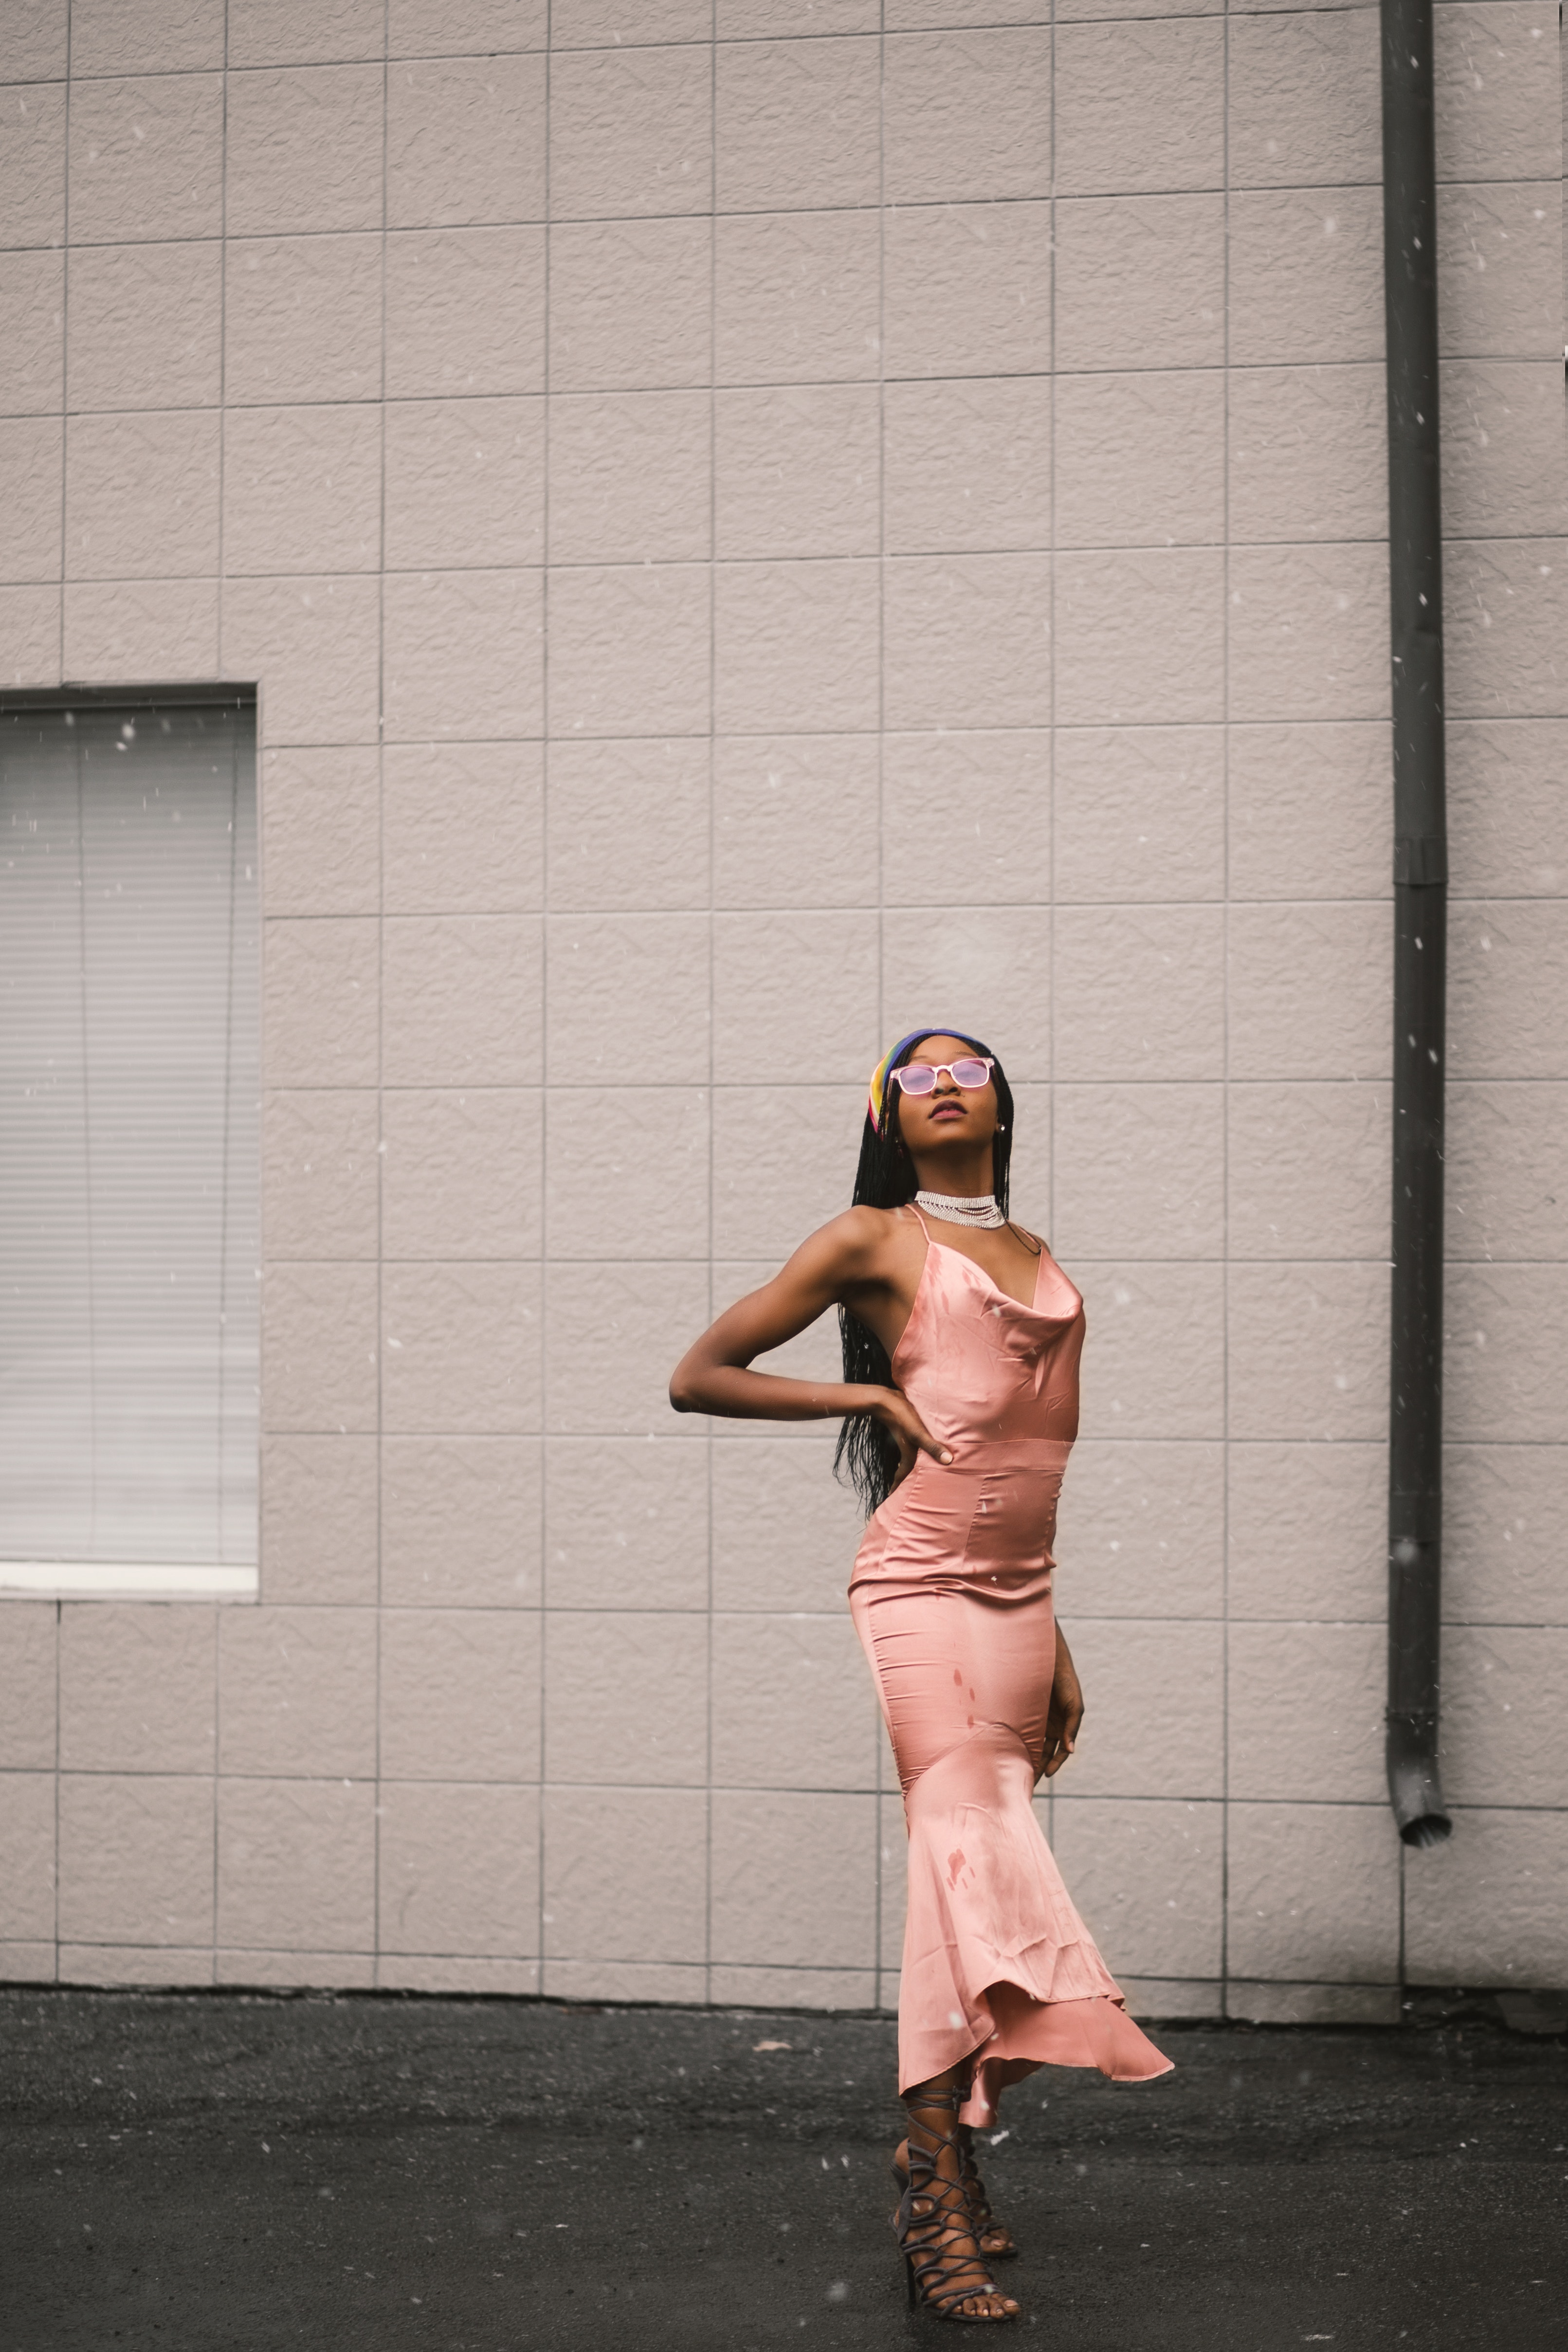
wall, shoulder, leg, pink, costume, joint, human body, performance art, performance, human leg, trunk, performing arts, dance, cosplay, abdomen